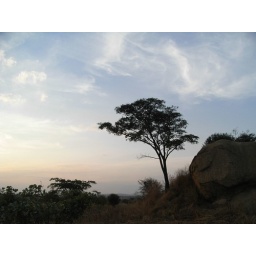
A lone tree by the rock outcrop nearby.